Virginia House

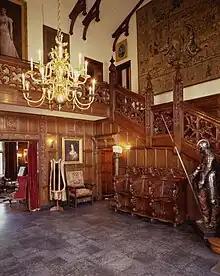
Great Hall.

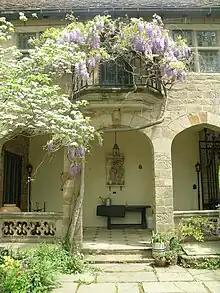
The arcade.

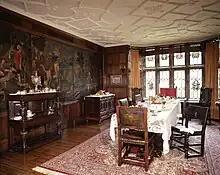
Dining Room.

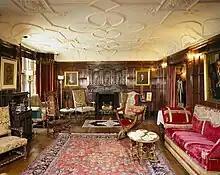

The interior to Virginia House is elegant with oak furnishings and an assortment of English and Spanish antiques, oriental carpets, silks, and silverware. The first floor consists mainly of large, elaborate rooms, intended for social meetings and to house the functions and exhibits of the Virginia Historical Society. The second floor was mainly designed to be used as the private living quarters of the Weddells and their staff and featured a large library, which now functions as the boardroom and research facility of the Virginia Historical Society.